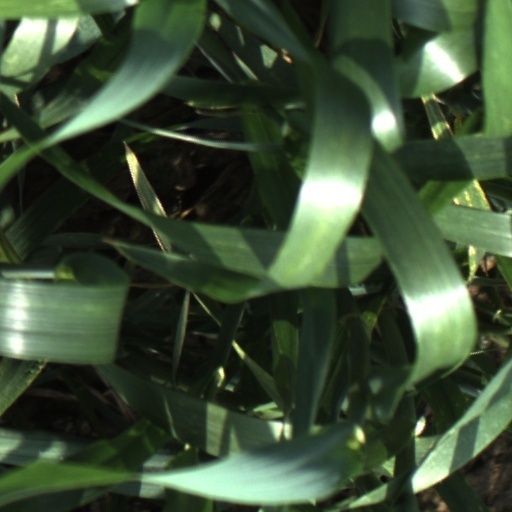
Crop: wheat